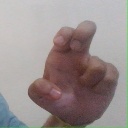
अक्षर: अ